Burgos Cathedral

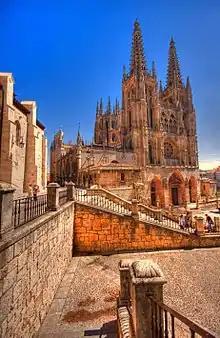
Facade of Saint Mary with surrounding.

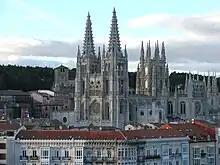
General View

Descending the stairs to the Plaza de Santa María, one comes in front of the western facade of the cathedral, inspired by the facade of the cathedrals of Paris and Reims.